1948 Cotton Bowl Classic

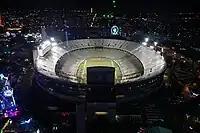
The Cotton Bowl in Dallas, Texas, hosted the Cotton Bowl Classic.

The 1948 Cotton Bowl Classic was a post-season game between the SMU Mustangs and the Penn State Nittany Lions. It was the first interracial bowl game in the southern United States. The game was a struggle of yardage with the final score being decided on a missed extra point.